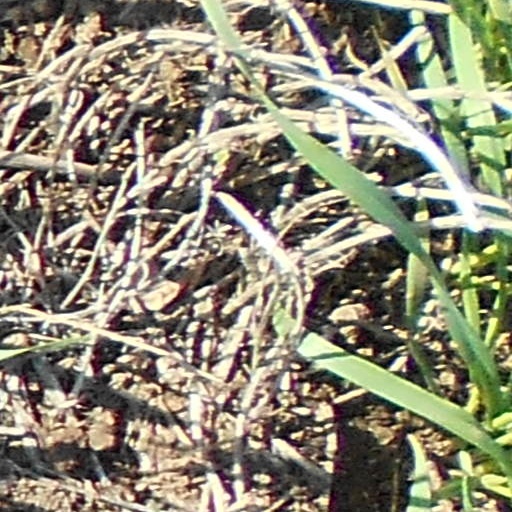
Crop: wheat